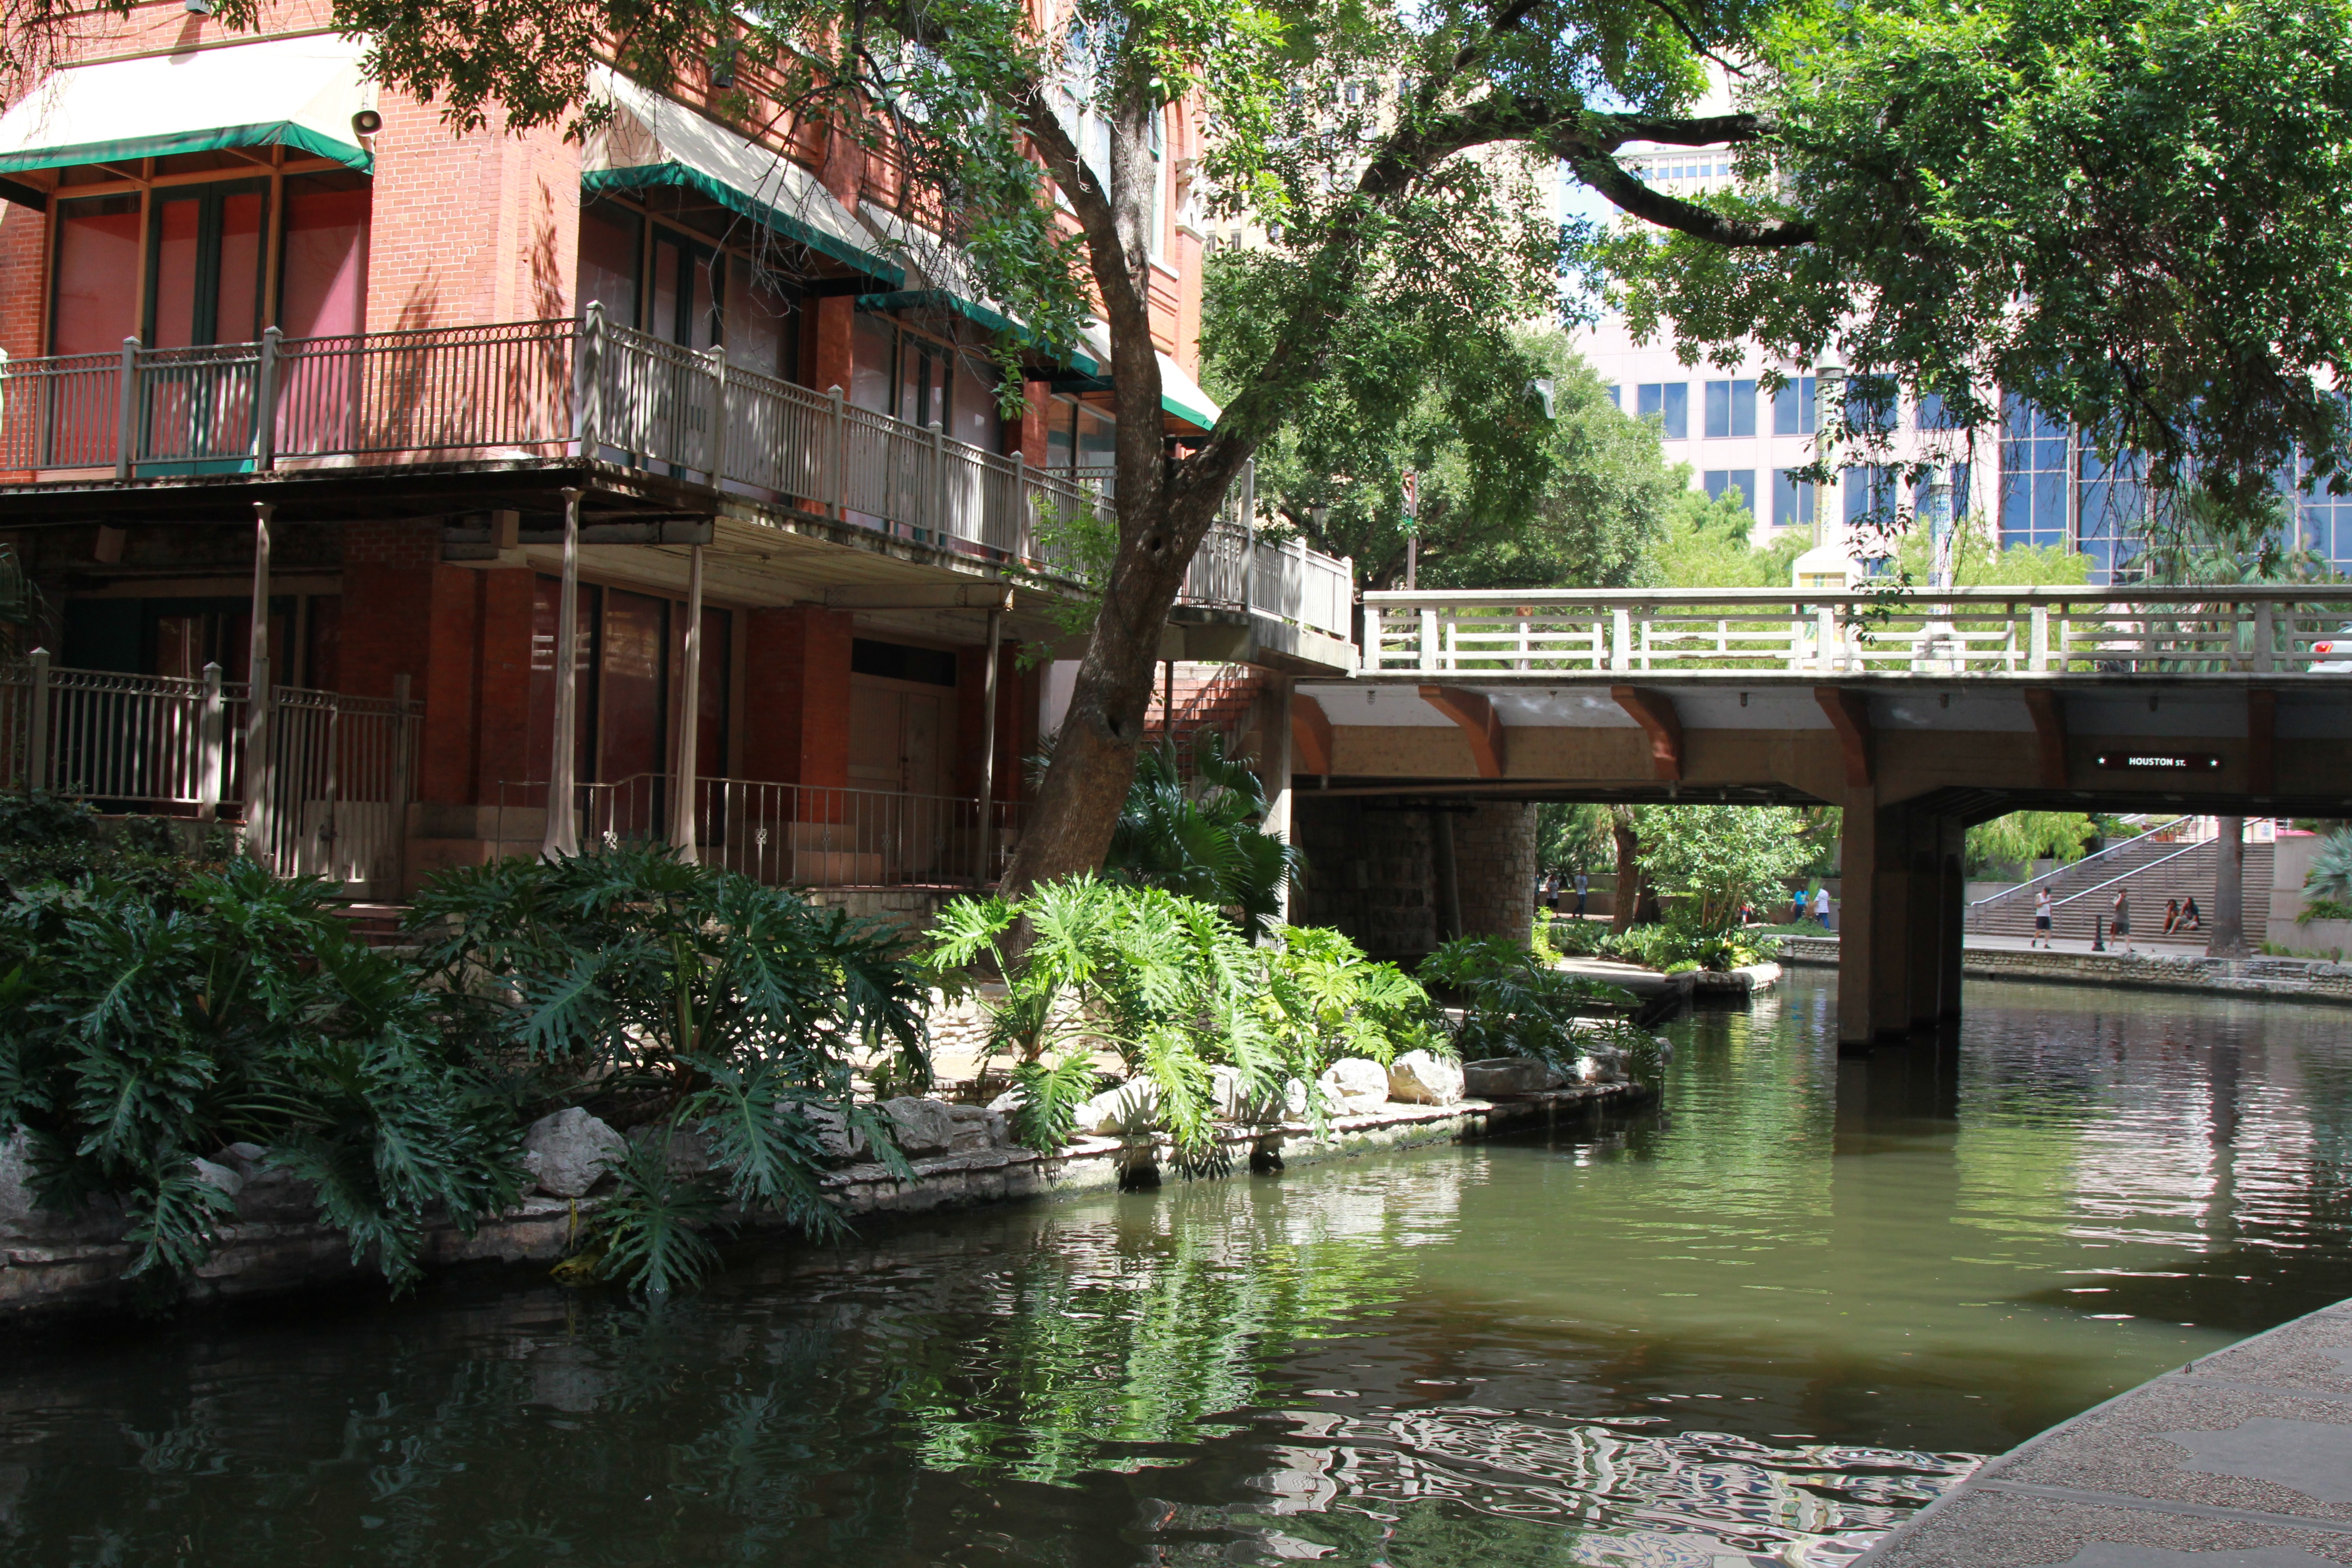
flower, river, canal, waterway, resort, estate